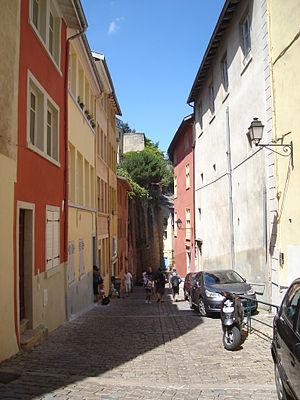
Montée du Gourguillon, Lyon